Ko Olina Beach Park

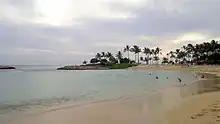
Ko Olina Ulua Lagoon and Grand Lawn

Ko Olina's Grand Lawn is a privately owned and maintained lagoon-front setting located on the west side of the island of Oahu, Hawaii within Ko Olina Resort, part of the City and County of Honolulu. Located at the east end of Ko Olina's 642-acre resort community, the Grand Lawn is adjacent to the resort's white-sand Ulua Lagoon, one of four in Ko Olina, and the Ko Olina Marina. The lagoon is protected by a breakwater reef, ensuring relatively calm ocean conditions.